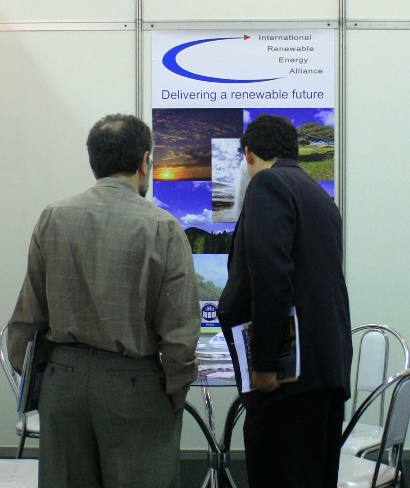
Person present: Yes